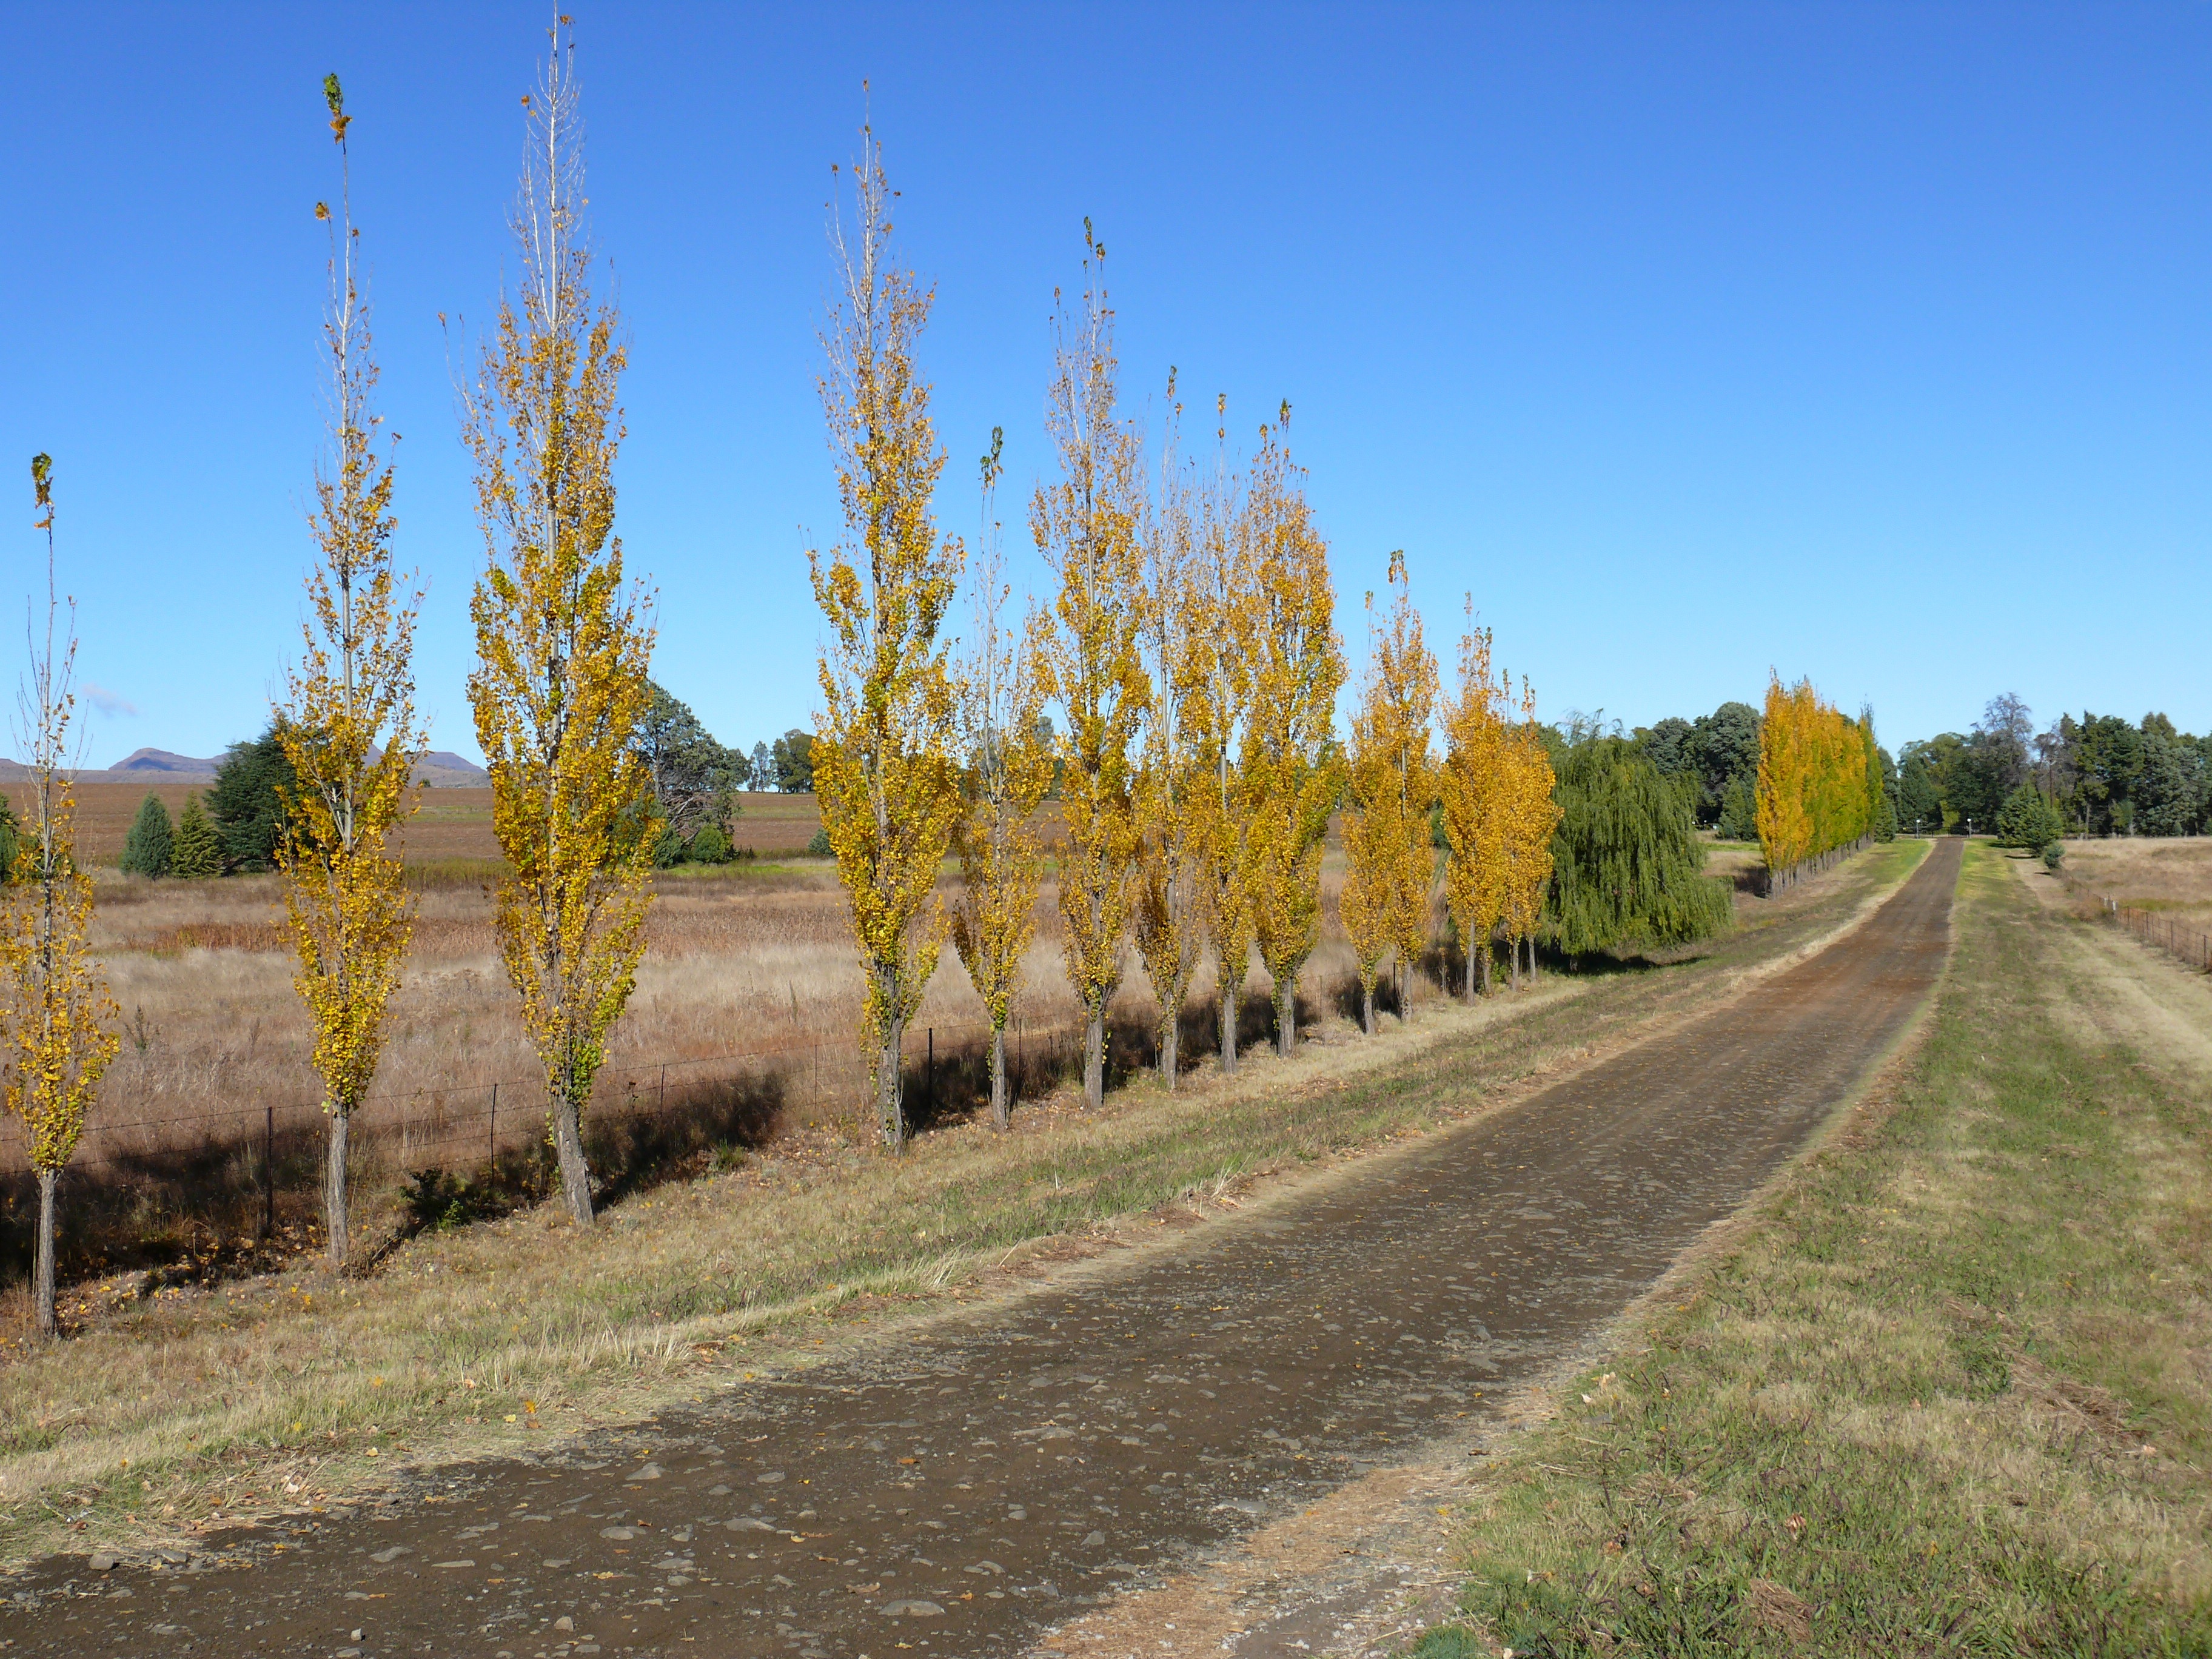
landscape, tree, plant, field, farm, meadow, prairie, country road, rural, pasture, ranch, agriculture, ecosystem, rural area, poplars, grass family, woody plant, land lot